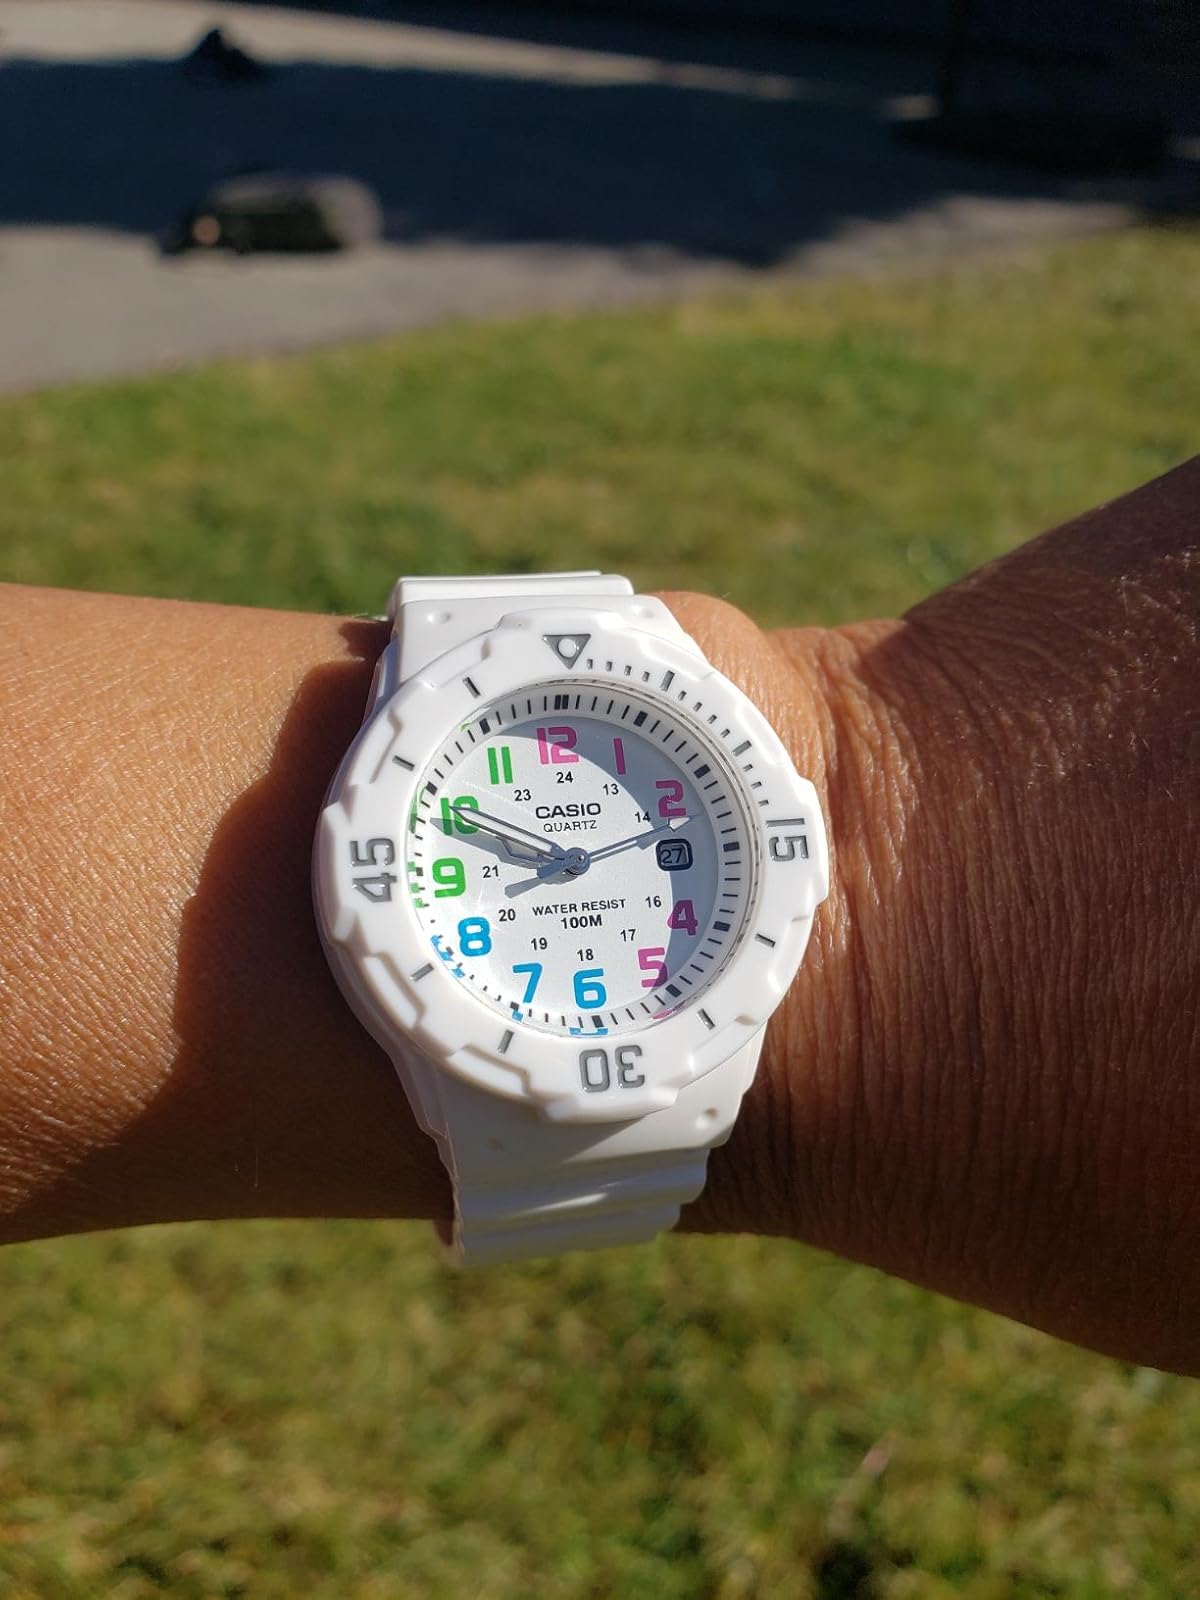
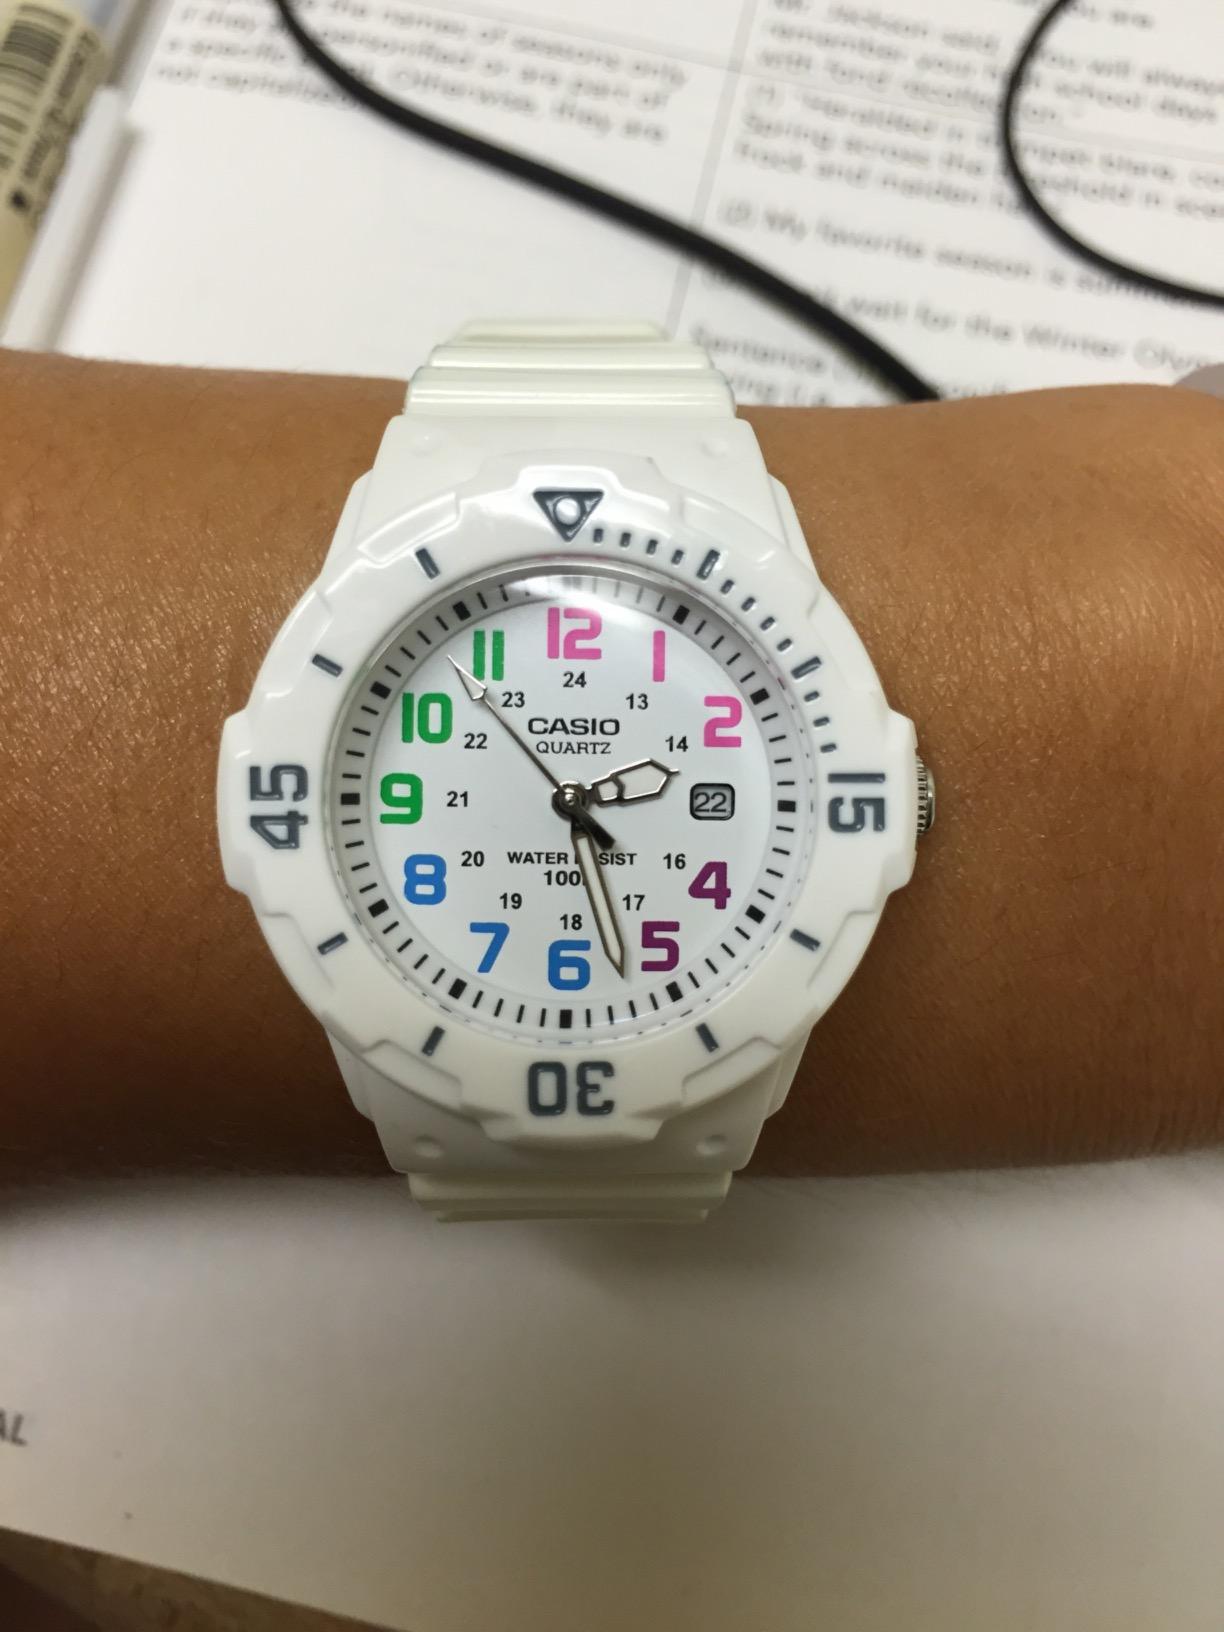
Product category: accessories_watch
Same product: yes